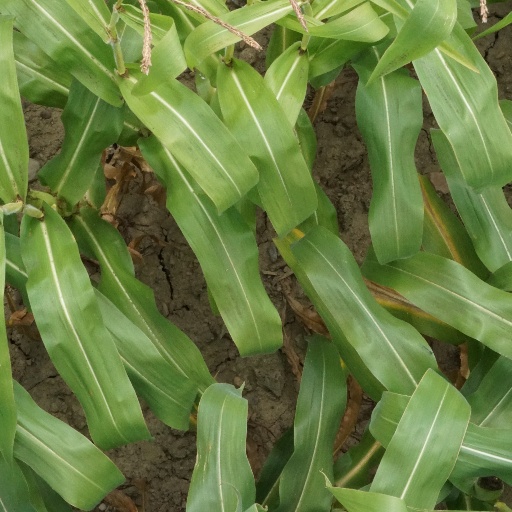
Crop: maize; corn